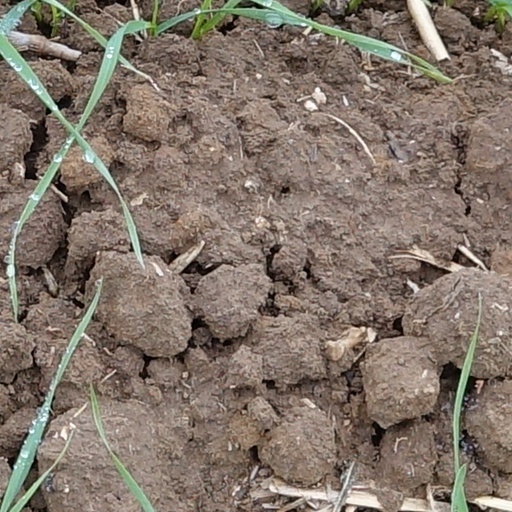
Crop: wheat